Samuel Mather

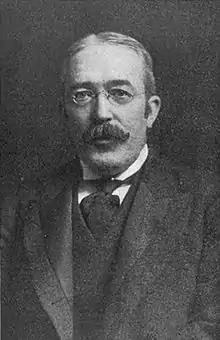
Mather in 1908

Samuel Livingston Mather (July 13, 1851 – October 18, 1931) was an American industrialist and philanthropist from Cleveland, Ohio. He co-founded Pickands Mather and Company, a shipping and iron mining company which dominated these two Great Lakes industries from 1900 to 1960. For many years Mather was that city's richest citizen and a major philanthropist, contributing more than US$7 million to community-based organizations in the city.